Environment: real
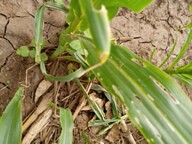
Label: fall_armyworm